TOCA Touring Car Championship

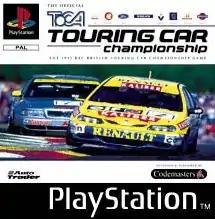
PAL release of the PlayStation cover featuring the Audi A4 and Renault Laguna

TOCA: Touring Car Championship (called "TOCA Championship Racing "in North America) is a 3D racing video game licensed by series organisers TOCA, and developed and published by Codemasters for the PlayStation and Microsoft Windows platforms in 1997-1998. It was re-released by Codemasters for the Game Boy Color in 2000. It was the first entry in the eponymous series and was followed by "TOCA 2 Touring Cars" in 1998. The player takes control of a driver who races for one of the eight works teams that contested the 1997 British Touring Car Championship against fifteen AI competitors on one of the nine championship circuits. A championship mode is available for players with the objective of earning points to continue competing and unlocking new features.